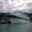
Label: ship